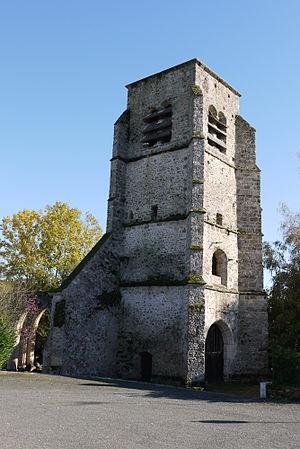
Église Saint-Cyr-et-Sainte-Julitte de L'Épine-aux-Bois
L'église Saint-Cyr-et-Sainte-Julitte est une église située à L'Épine-aux-Bois, en France.
Cet article recense les monuments historiques du sud de l'Aisne, en France.